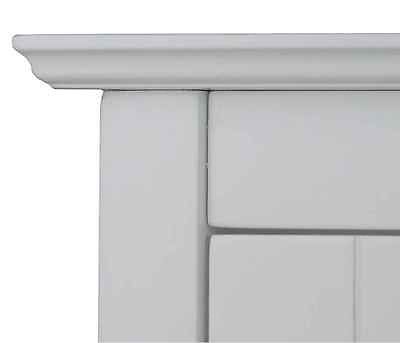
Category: cabinet